Canada in World War I

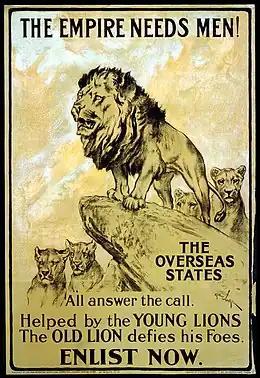
A recruitment poster used in Canada during World War I

The history of Canada in World War I began on August 4, 1914, when the United Kingdom entered the First World War (1914–1918) by declaring war on Germany. The British declaration of war automatically brought Canada into the war, because of Canada's legal status as a British Dominion which left foreign policy decisions in the hands of the British parliament. However, the Canadian government had the freedom to determine the country's level of involvement in the war. On August 4, 1914, the Governor General declared a war between Canada and Germany. The Militia was not mobilized and instead an independent Canadian Expeditionary Force was raised.